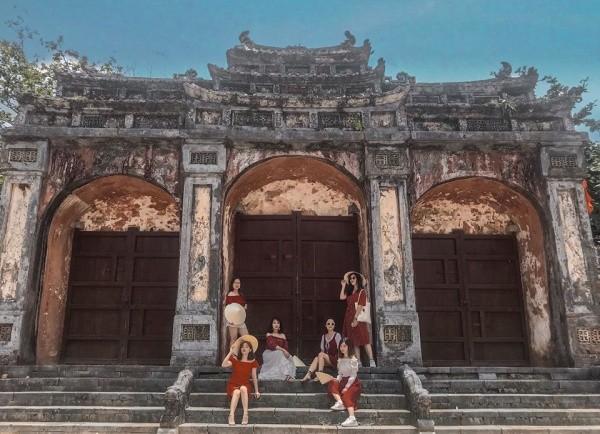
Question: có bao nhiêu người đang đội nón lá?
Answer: có hai người đang đội nón lá